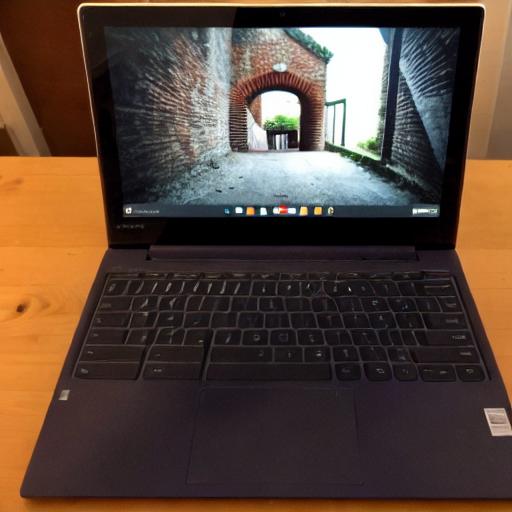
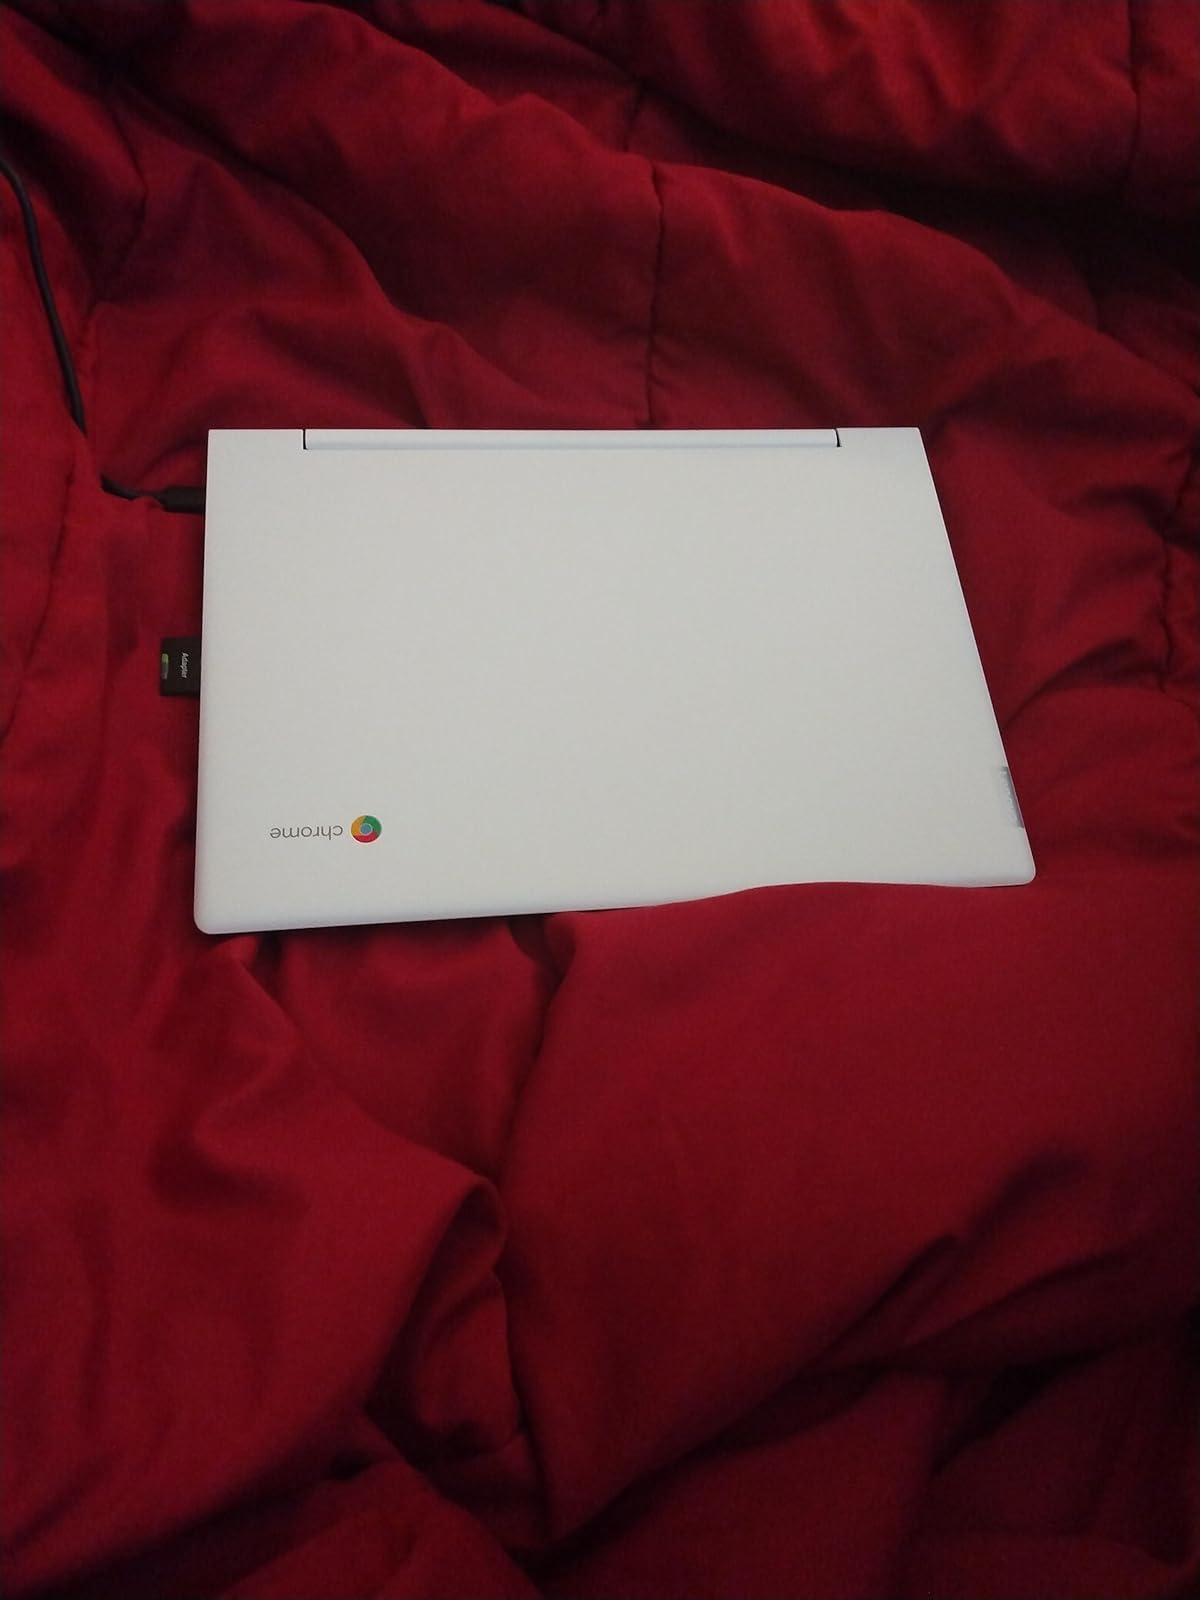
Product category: laptop
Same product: no